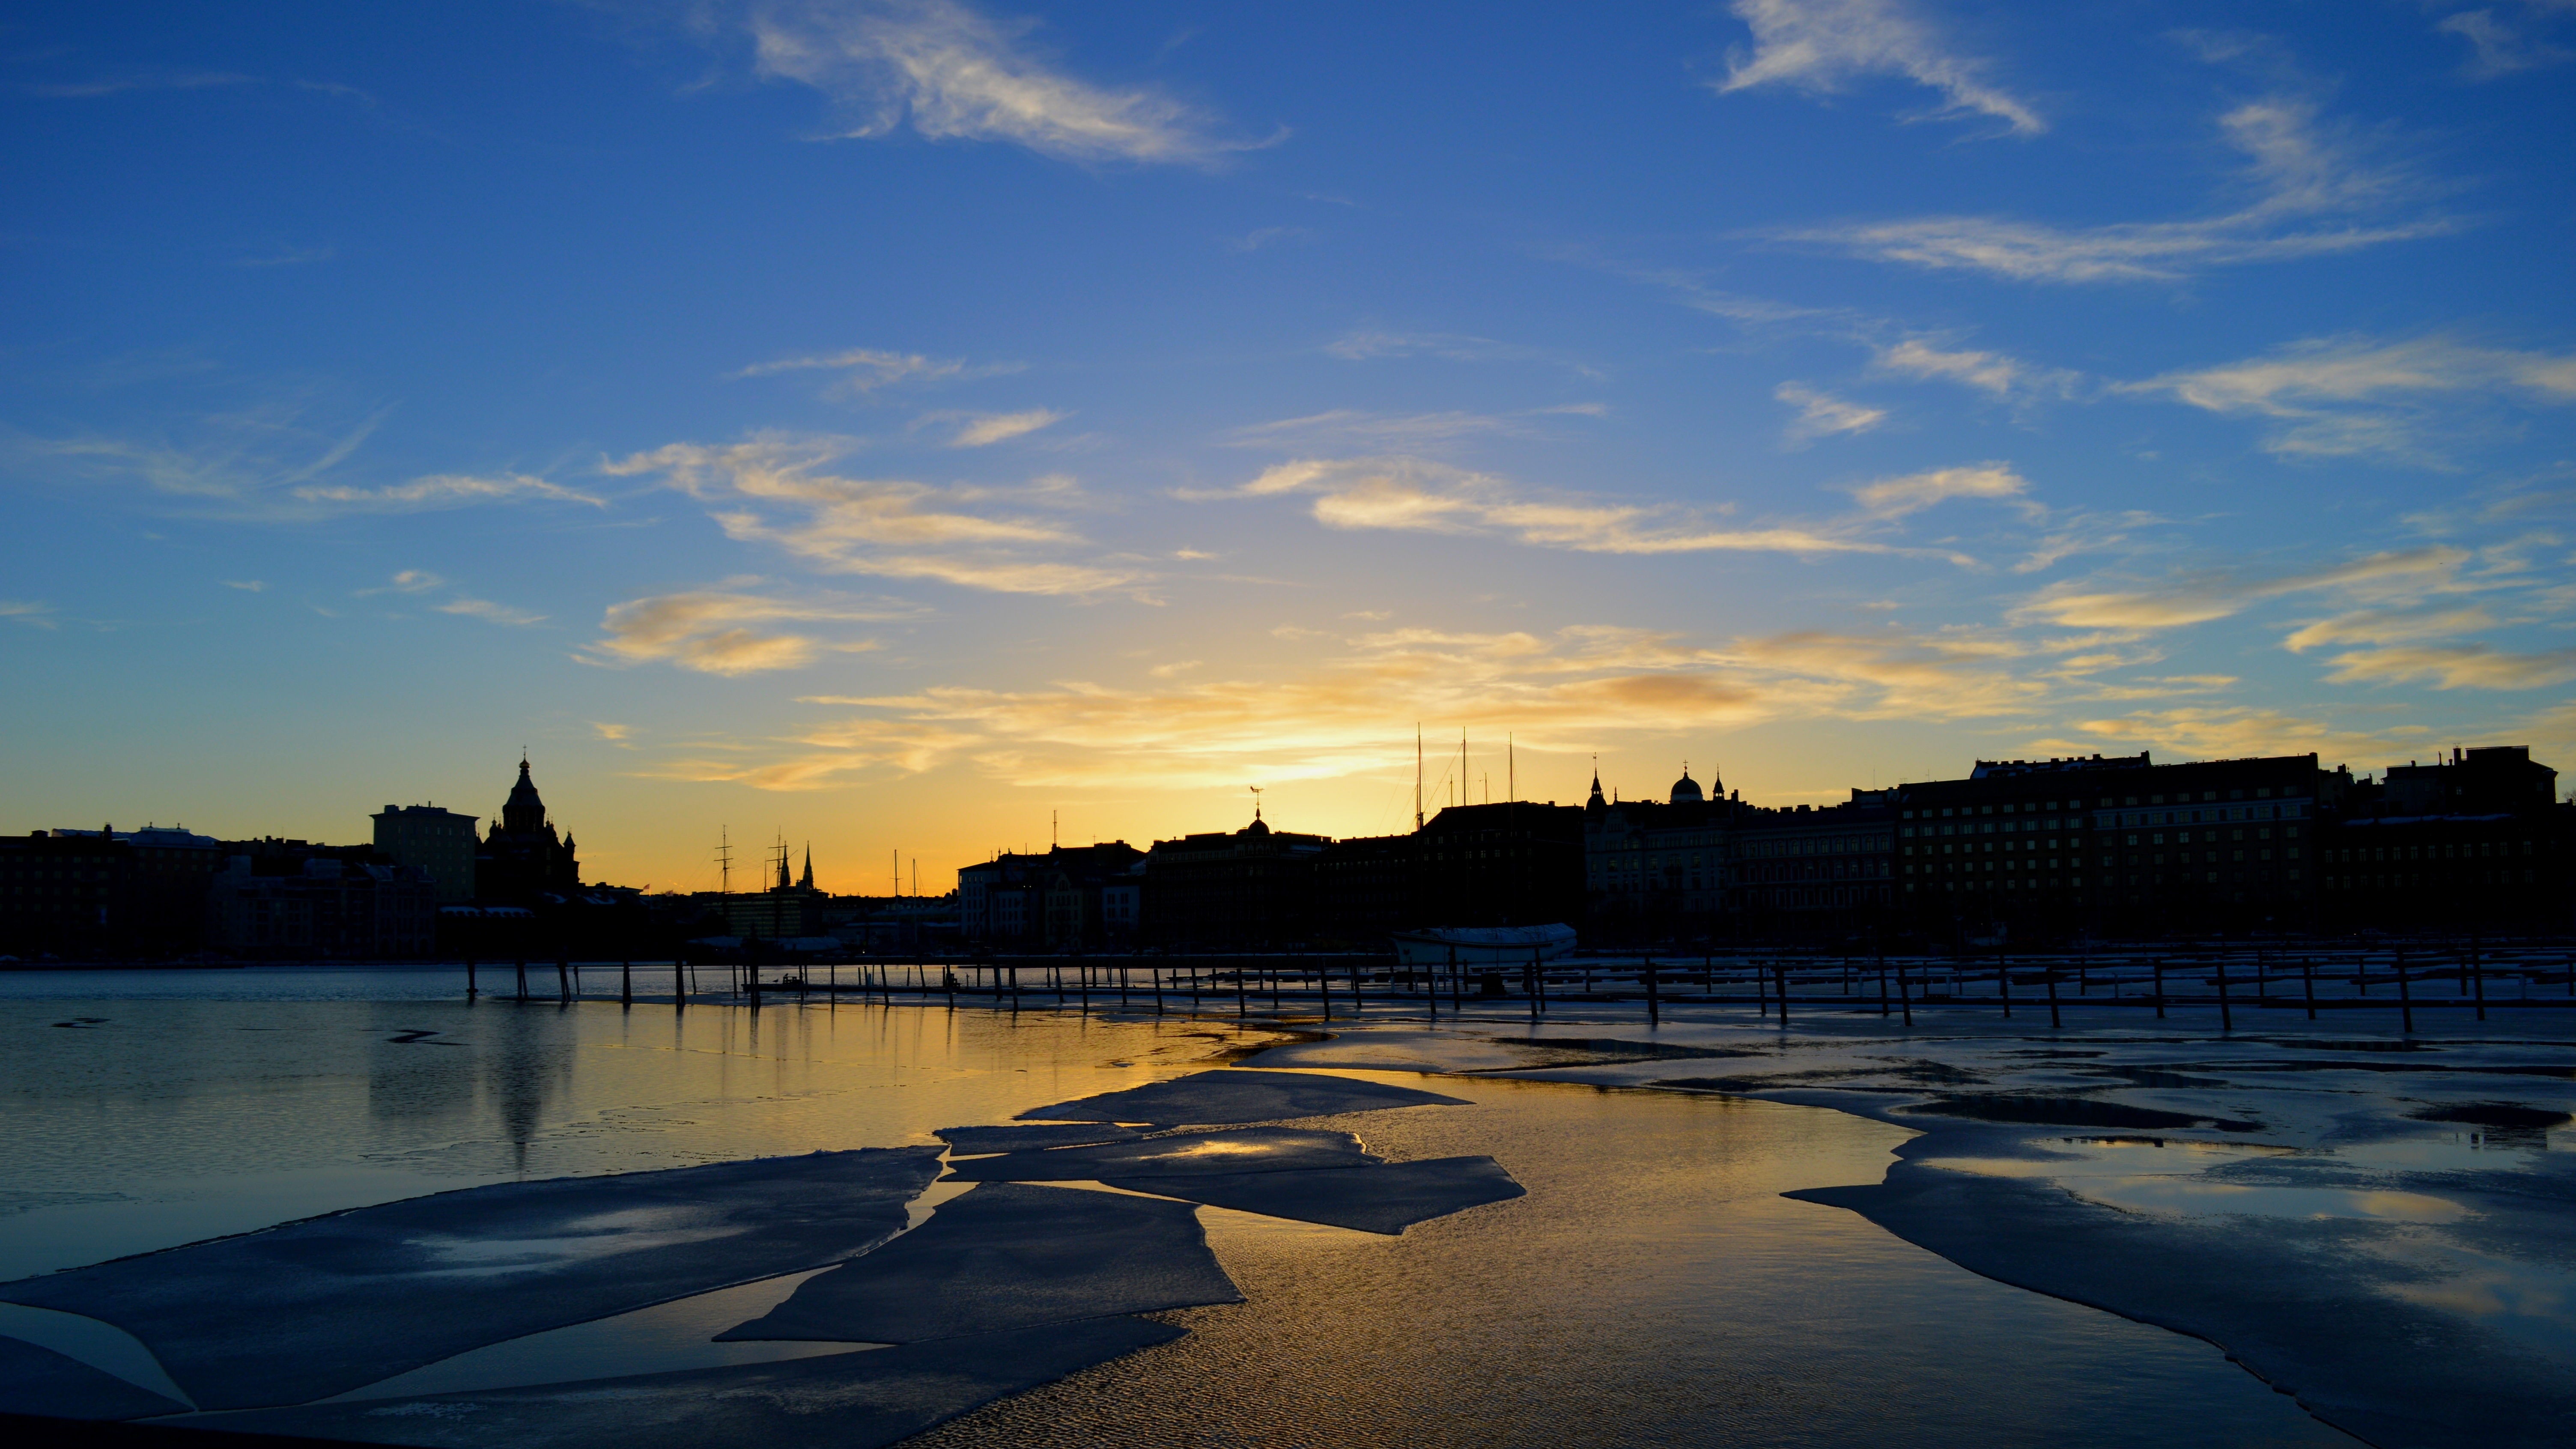
landscape, sea, water, horizon, winter, cloud, sky, sun, sunrise, sunset, skyline, sunlight, morning, shore, lake, dawn, city, atmosphere, river, cityscape, dusk, daytime, ice, evening, reflection, calm, reservoir, waterway, blue sky, helsinki, finnish, afterglow, meteorological phenomenon